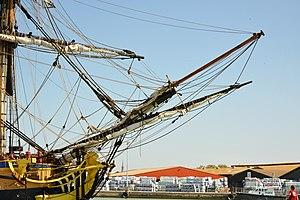
La frégate ""L'Hermione"" amarrée dans le port de commerce de Rochefort, avant sa première descente de la Charente vers la mer. Sur cette photographie, on peut distinguer le mât de beaupré, le bout-dehors de beaupré et la vergue de civadière. Rochefort-sur-Mer, Charente-Maritime, France."
Le mât de beaupré ou beaupré, est un mât dit majeur d'un voilier. Il se trouve à la proue d'un navire, fortement incliné vers l'avant. Il est anciennement appelé dolon.
Ce glossaire maritime liste les principaux termes techniques utilisés par le monde maritime et les marins.